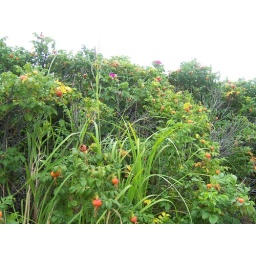
Odd orange fruits on bushes near the water in Kennebunkport, ME